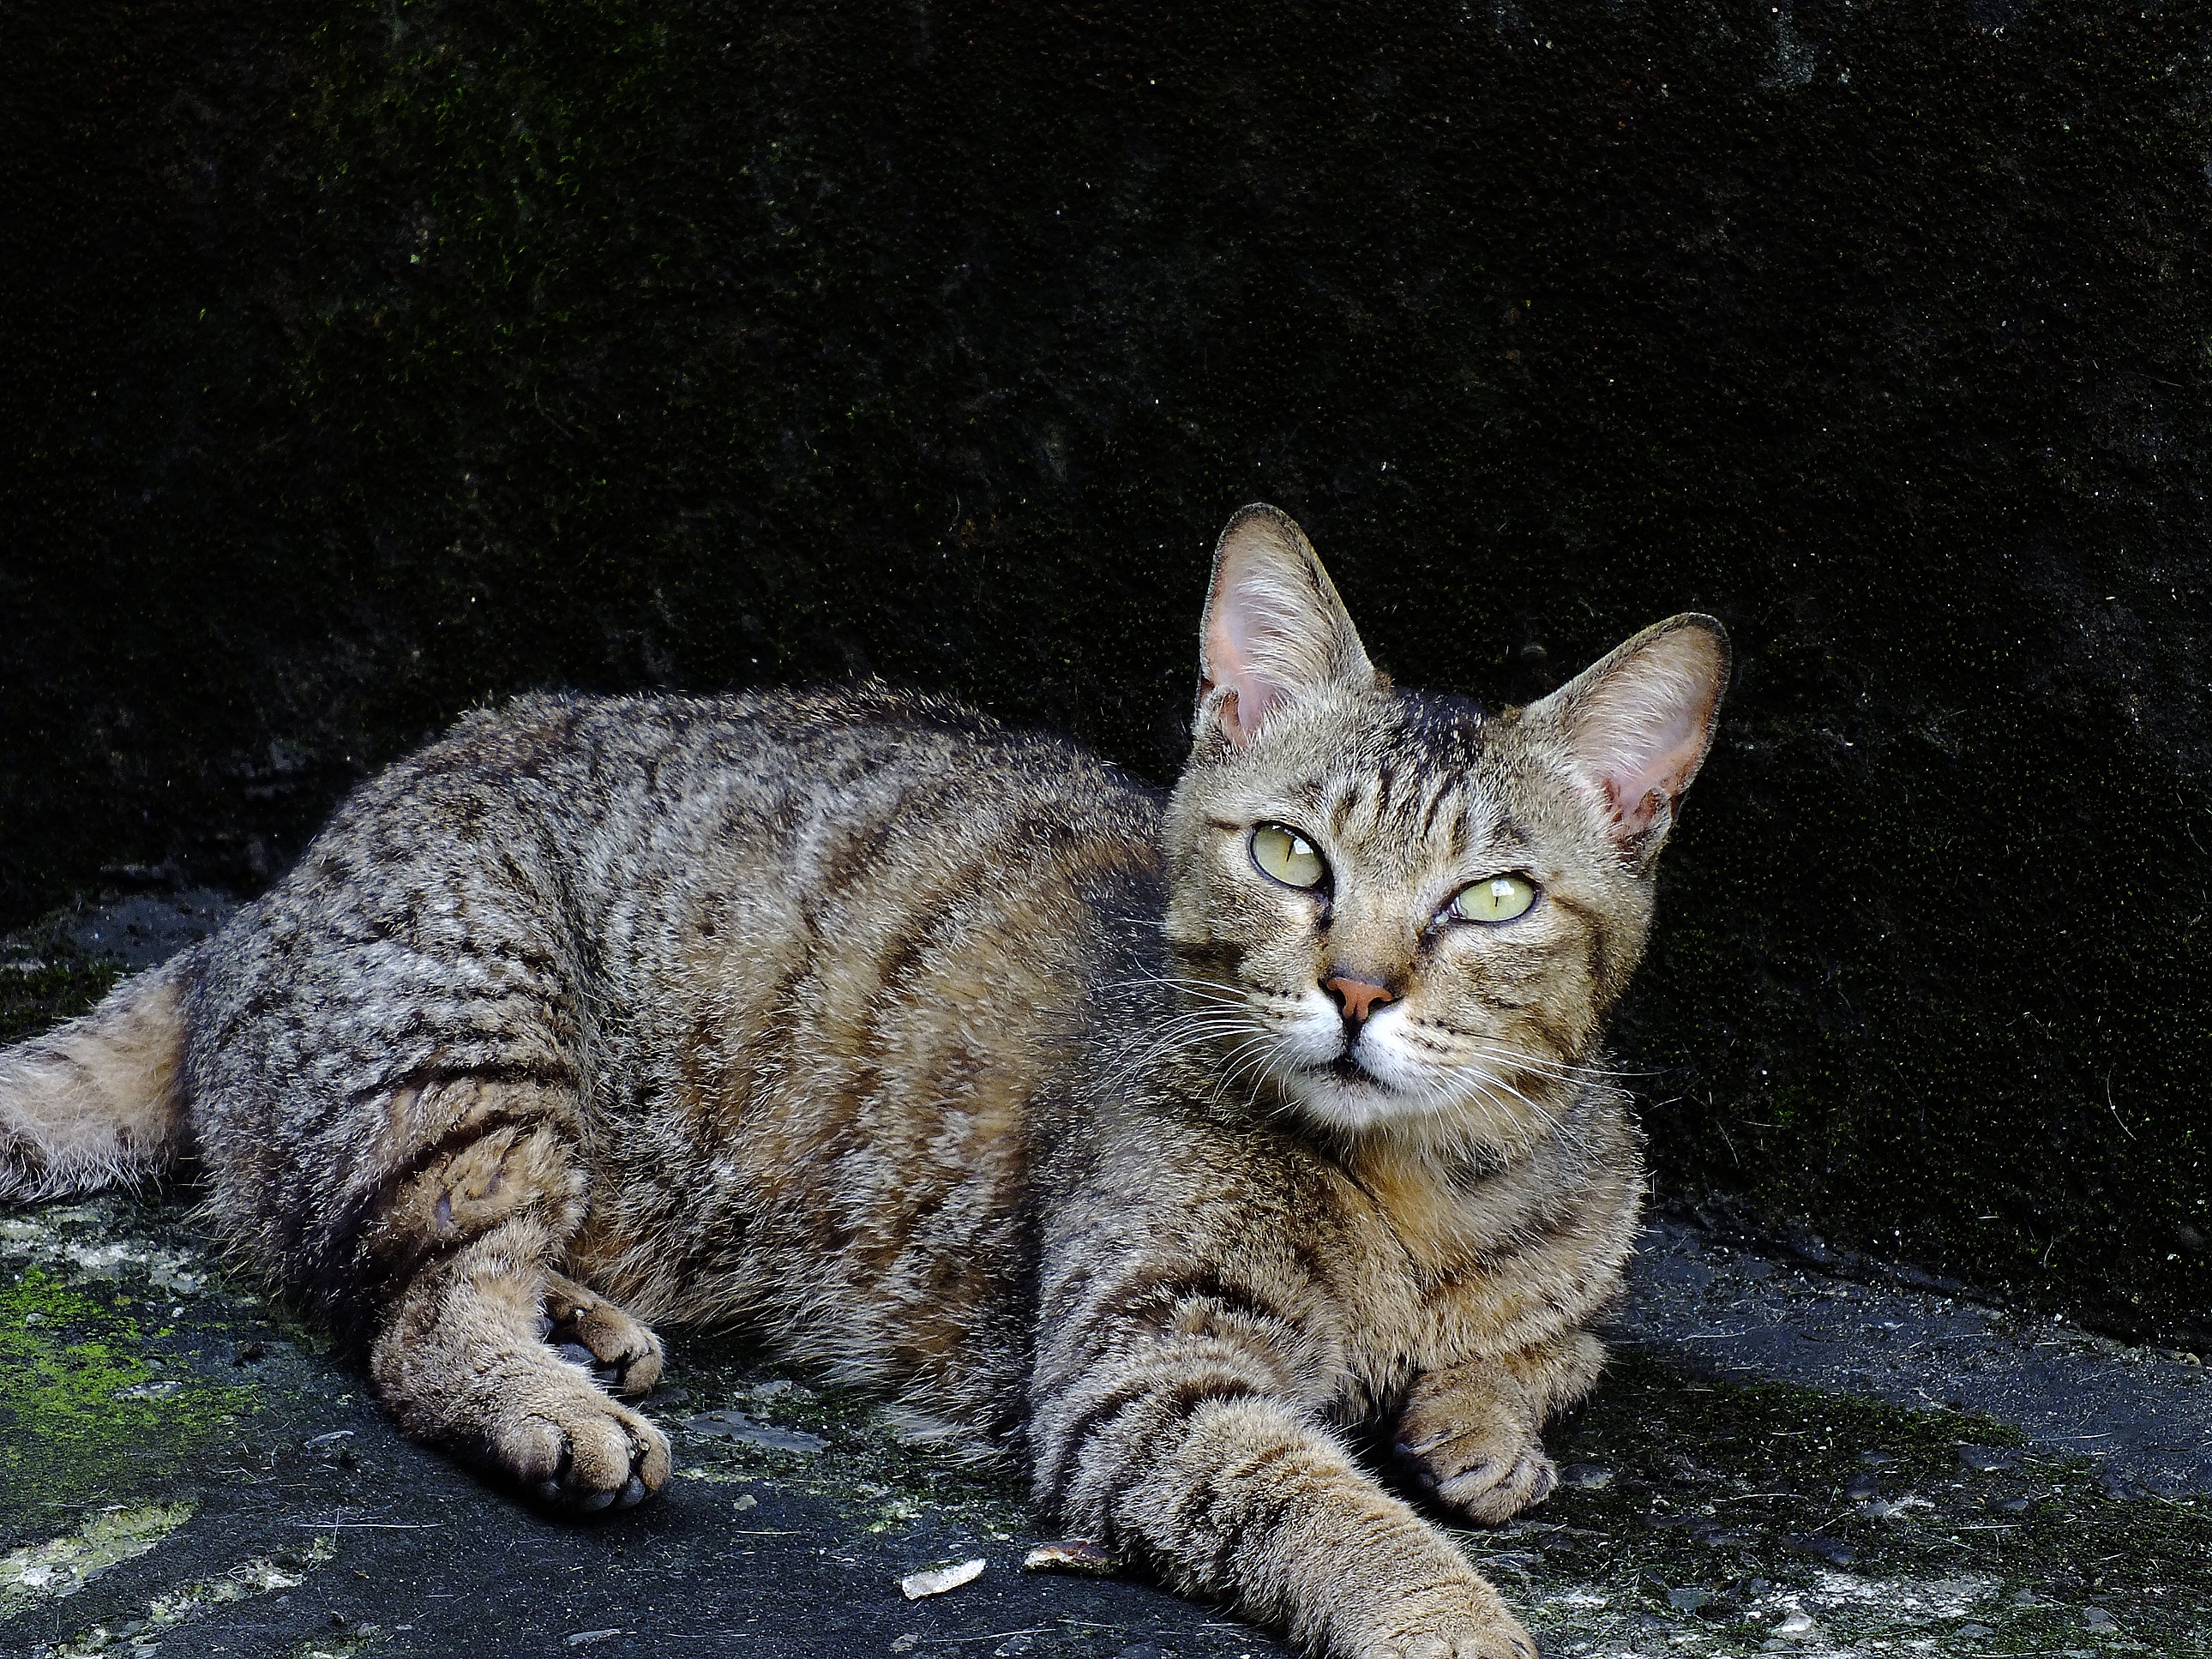
pet, cat, mammal, rest, fauna, whiskers, vertebrate, taiwan, short hair, bobcat, sitting position, tabby cat, cuteness, european shorthair, xie, wild cat, small to medium sized cats, cat like mammal, domestic short haired cat, pixie bob, ocicat